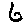
Label: 6